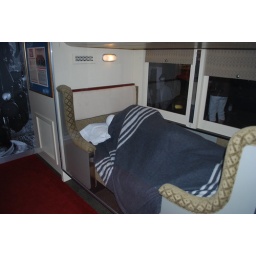
Inside an exhibit designed to resemble the kind of train car the Canadiens traveled to games in during the Original Six era.